Perpetual Union

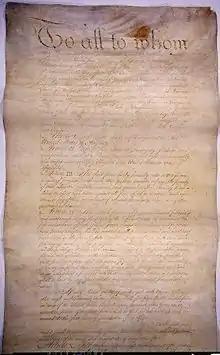
The Articles of Confederation and Perpetual Union.

The Perpetual Union is a feature of the Articles of Confederation and Perpetual Union, which established the United States of America as a political entity and, under later constitutional law, means that U.S. states are not permitted to withdraw from the Union.